G. H. Mumm

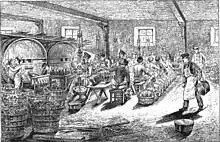
The "tirage" or bottling of champagne at G. H. Mumm & Co. (1879)

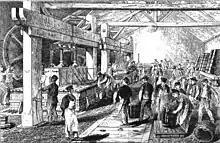
Messrs. G. H. Mumm & Co.'s "vendangeoir" at Verzenay (1879)

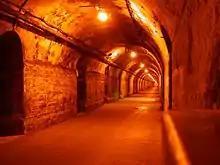
Mumm cellars in Reims

It was founded by three brothers: Jacobus, Gottlieb and Phillip Mumm, German winemakers from the Rhine valley, along with G. Heuser and Friedrich Giesler on March 1, 1827, as "P. A. Mumm Giesler et Co". P.A. were the initials of the Mumms' father, Peter Arnold Mumm, a successful wine merchant from Solingen. Mumm's label is famous for its red ribbon ("Cordon Rouge"), patterned after and resembling the red sash of the Grand Cross ("Grand-croix")—formerly called Grand Ribbon ("Grand cordon")—the highest level of the French Legion of Honour.